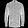
Label: Shirt